Kamikiri (haircutting)

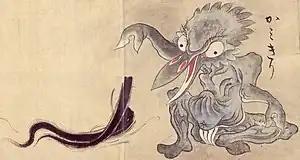
"Kamikiri" from the "Hyakkai Zukan" by Sawaki Suushi

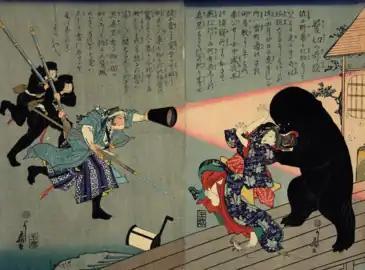
"Kamikiri no Kidan" (髪切りの奇談, "Hair-cutting Mysterious Tale") (1868) by Utagawa Yoshifuji

Kamikiri (髪切り, hair-cutter) or Kurokamikiri (黒髪切, black hair-cutter) is a Japanese yōkai said to secretly cut people's hair on the head. They were rumored from time to time in the urban areas of the Edo Period, and can sporadically be seen in the records from the 17th to the 19th centuries.